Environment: real
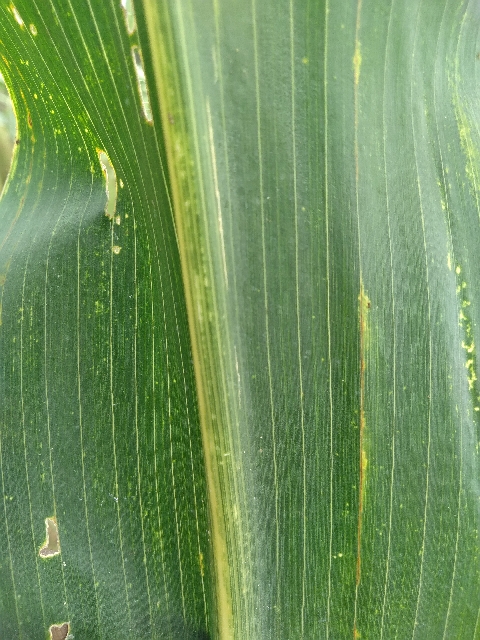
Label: lethal_necrosis